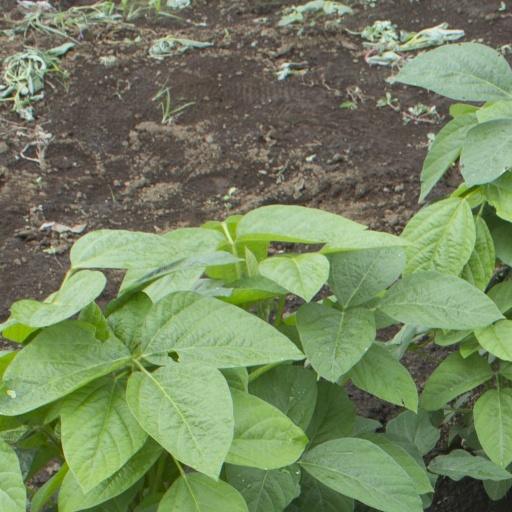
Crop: soybean